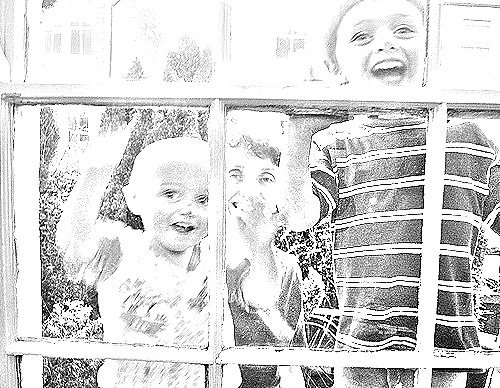
Portrait style: Sketch Portrait